Black bean aphid

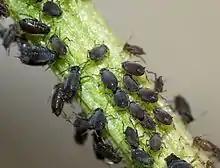
Wingless aphids feeding on a stem

The black bean aphid is a small, soft-bodied (meaning that the exocuticle part of the exoskeleton is greatly reduced) insect that has specialised piercing and sucking mouthparts which are used to suck the juice from plants. This aphid is usually seen in large numbers and is a tiny, plump insect about two millimetres long with a small head and bulbous abdomen. The body is blackish or dark green in colour. Many adults are devoid of wings, a state known as aptery. Winged forms, known as alates, are longer and more slender than aptates and have shiny black heads and thoraxes. The membranous wings of the alates are held angled over the body. The antennae are less than two-thirds of the length of the body and both they and the legs are pale yellow in colour with black tips. The tibiae of the hind legs are swollen in egg-laying females. Near the rear of the abdomen is a pair of slender, elongated tubes known as cornicles or siphunculi. Their function is the production of a defensive waxy secretion. They are twice as long as the finger-like tail and both are brownish-black.